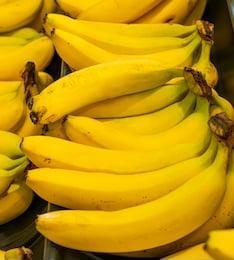
Label: banana